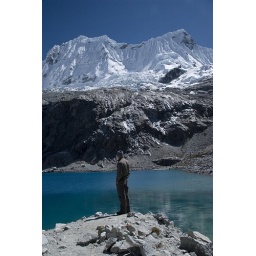
Beautyful blue lake at 3900m above sea level.